COINTELPRO

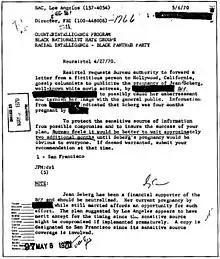
COINTELPRO memo proposing a plan to expose the pregnancy of actress Jean Seberg, a financial supporter of the Black Panther Party, hoping to "possibly cause her embarrassment or tarnish her image with the general public". Covert campaigns to publicly discredit activists and destroy their interpersonal relationships were a common tactic used by COINTELPRO agents.

COINTELPRO (a syllabic abbreviation derived from Counter Intelligence Program) was a series of covert and illegal projects conducted between 1956 and 1971 by the United States Federal Bureau of Investigation (FBI) aimed at surveilling, infiltrating, discrediting, and disrupting American political organizations that the FBI perceived as subversive. Groups and individuals targeted by the FBI included feminist organizations, the Communist Party USA, anti-Vietnam War organizers, activists in the civil rights and Black power movements (e.g., Martin Luther King Jr., Malcolm X, and the Black Panther Party), environmentalist and animal rights organizations, the American Indian Movement (AIM), Chicano and Mexican-American groups like the Brown Berets and the United Farm Workers, and independence movements (including Puerto Rican independence groups, such as the Young Lords and the Puerto Rican Socialist Party). Although the program primarily focused on organizations that were part of the broader New Left, they also targeted white supremacist groups, such as the Ku Klux Klan and the National States' Rights Party.